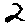
Label: 2